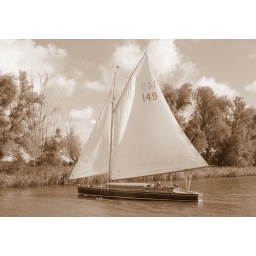
A lovely wooden sailing boat tacking on the river waveney near beccles.